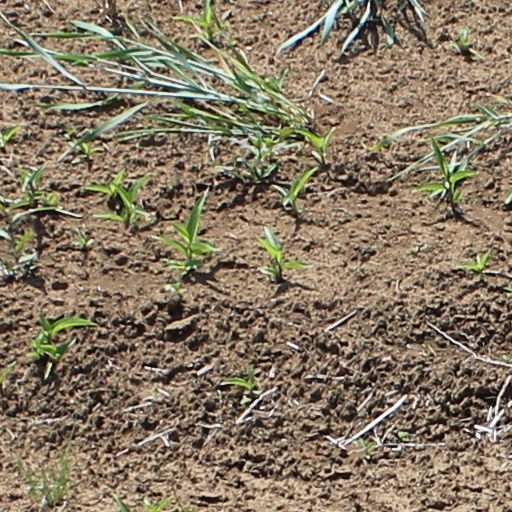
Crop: wheat